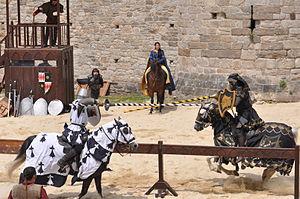
Tournoi au Festival des Remparts à Dinan.
La Fête des remparts de Dinan est une fête médiévale ayant lieu le troisième week-end de juillet une fois tous les deux ans.